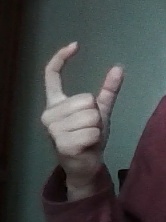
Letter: nun